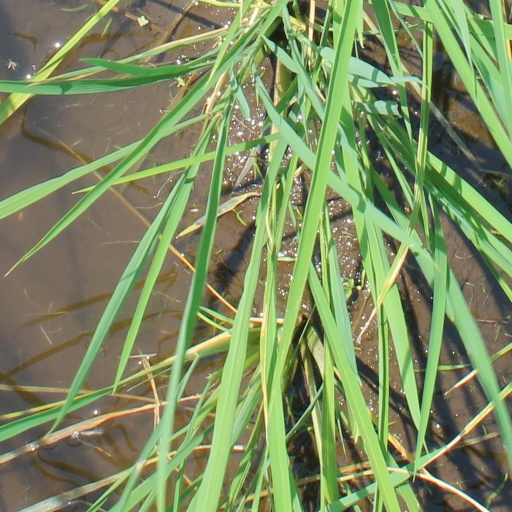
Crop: rice